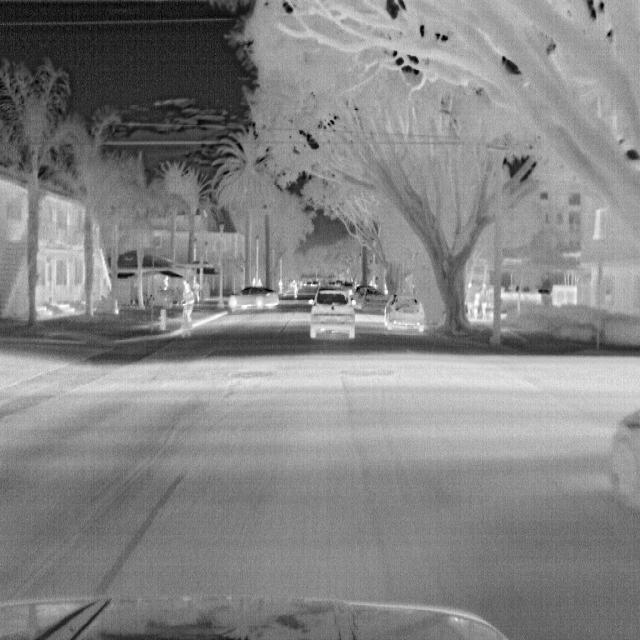
Detected objects:
label: person
label: person
label: person
label: person